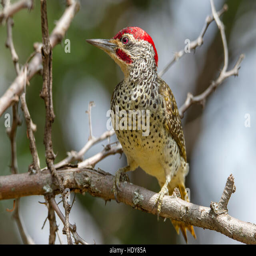
golden - tailed woodpecker perched in a tree , close view